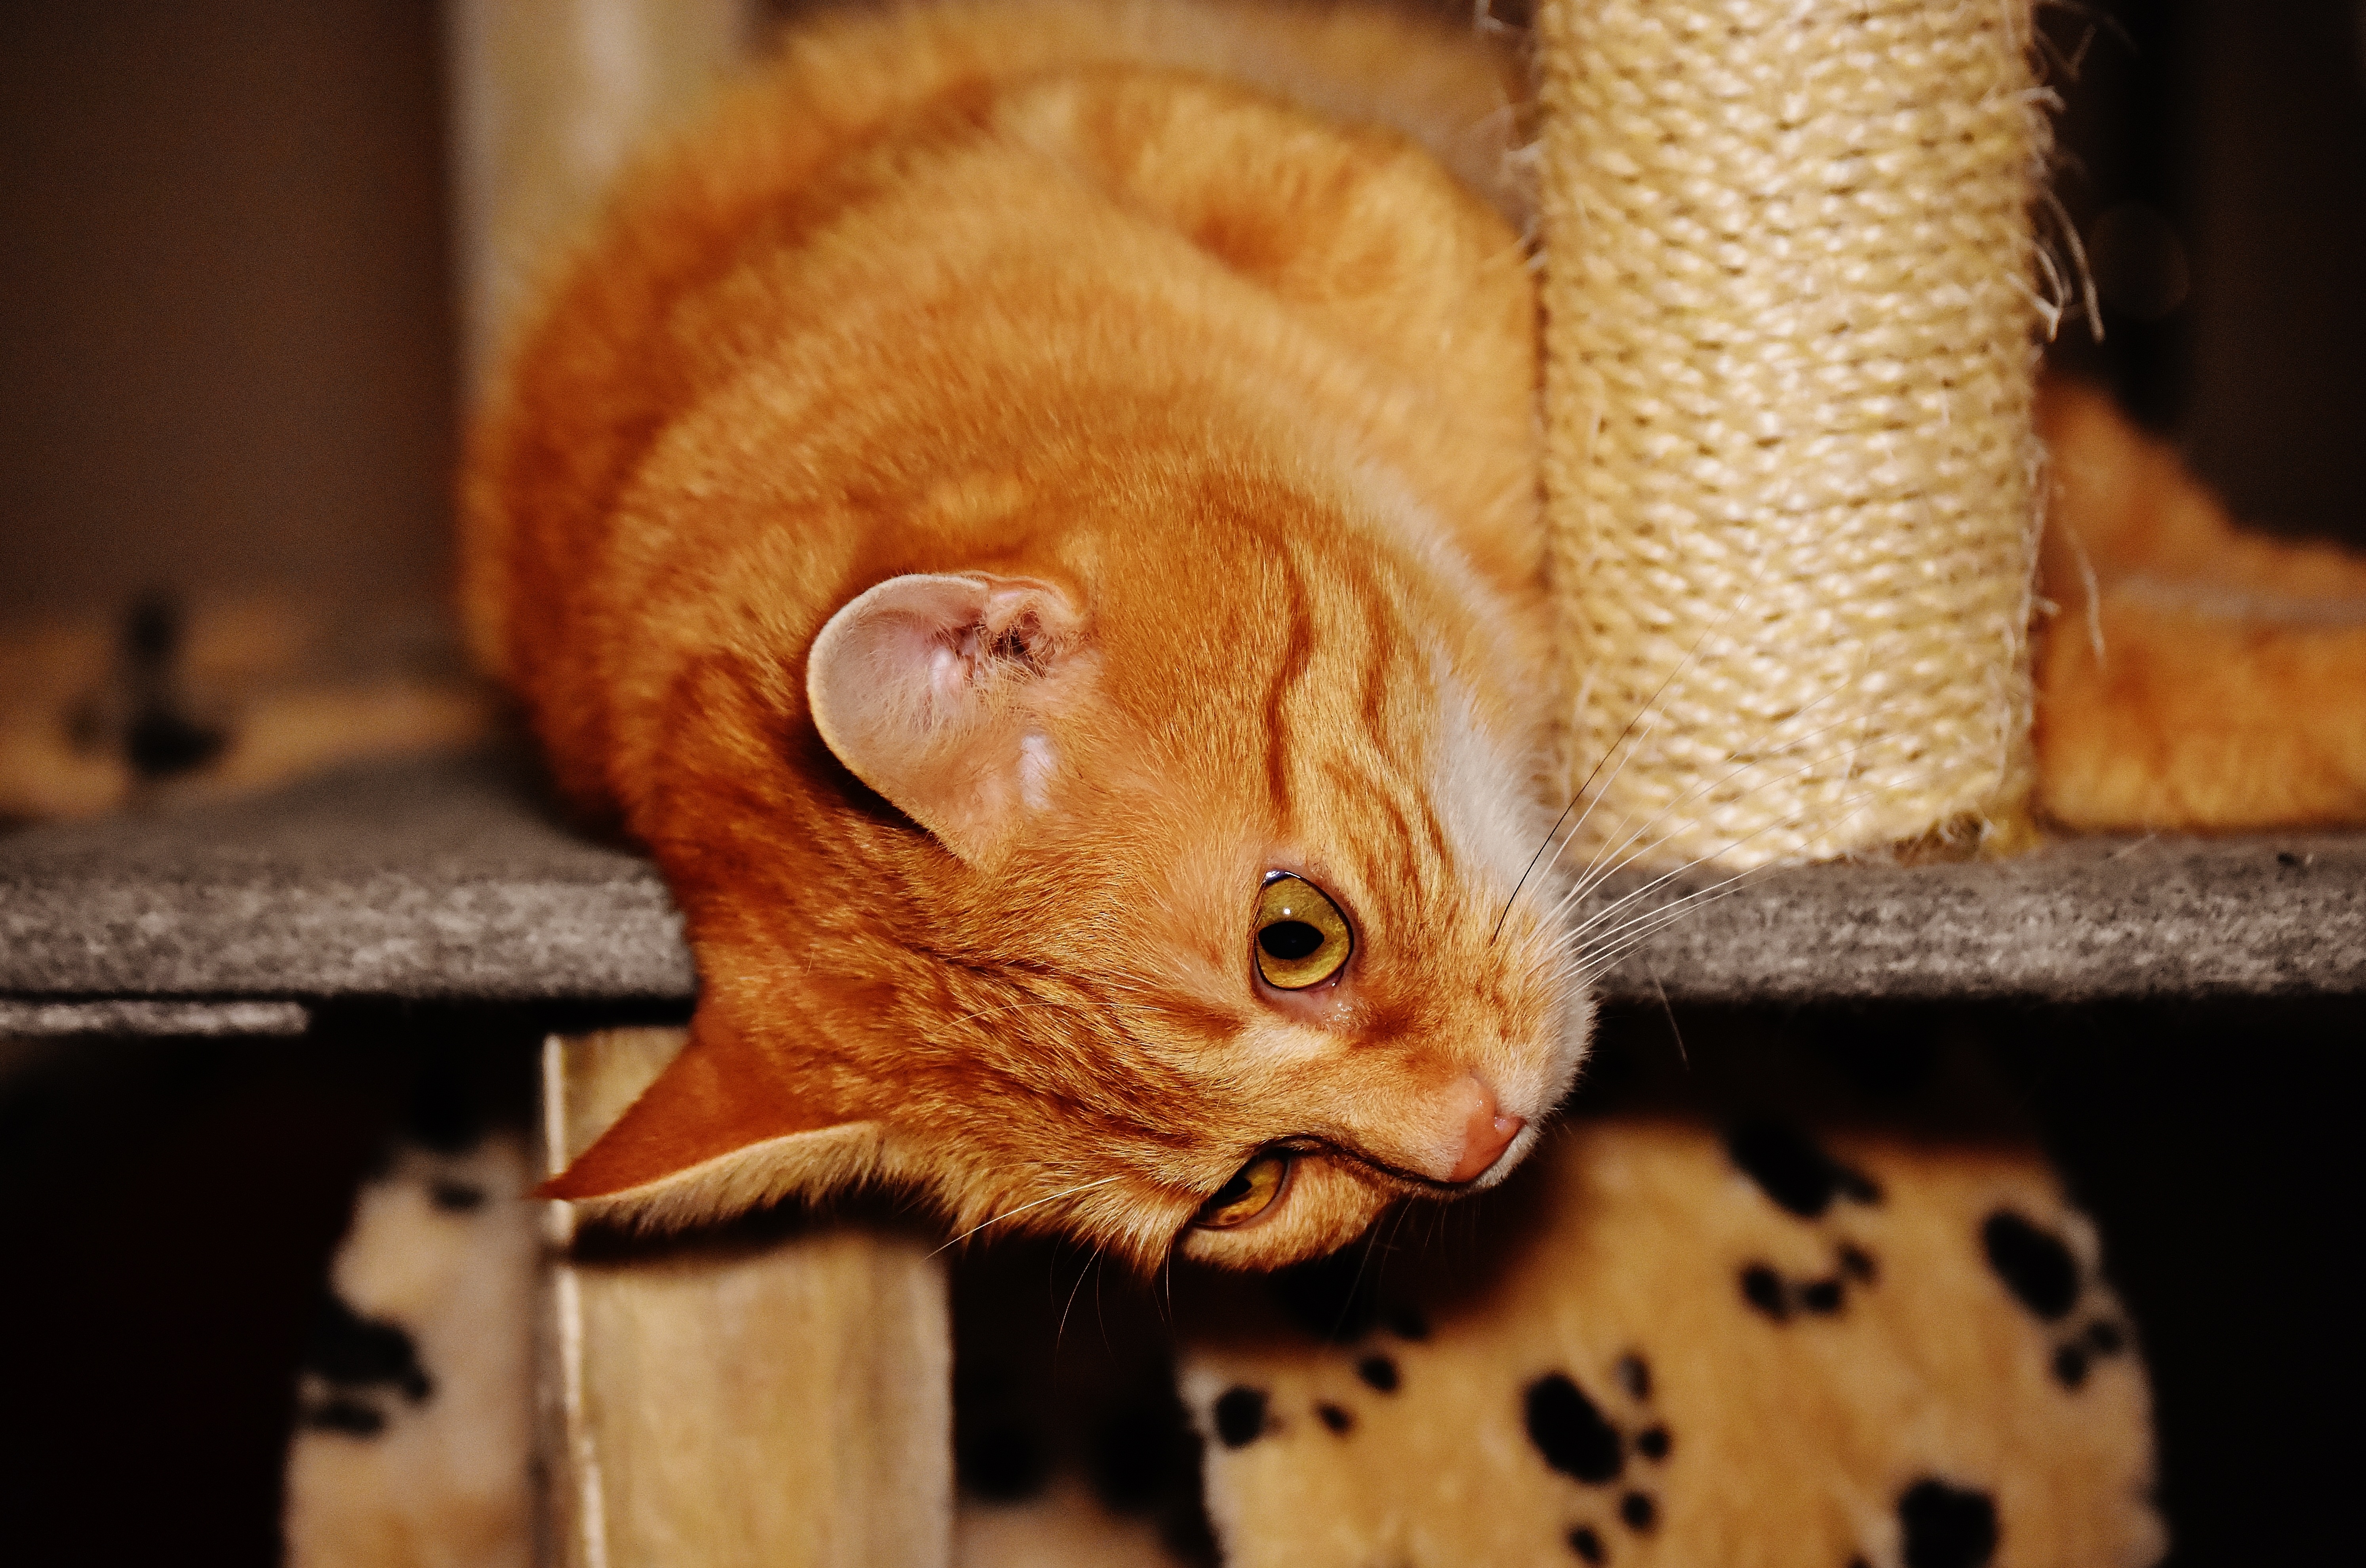
sweet, animal, cute, pet, fur, red, kitten, cat, mammal, fauna, playful, close up, nose, whiskers, tiger, adidas, skin, vertebrate, funny, cuddly, animal world, domestic cat, mackerel, cat face, macro photography, young cat, red mackerel tabby, red cat, cat's eyes, small to medium sized cats, cat like mammal